Syriac Christianity

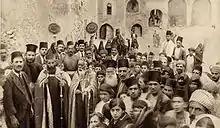
Celebration at a Syriac Orthodox monastery in Mosul, Ottoman Syria (now Iraq), early 20th century

Indigenous Aramaic-speaking communities of the Near East adopted Christianity very early, perhaps already from the first century, and began to abandon their three-millennia-old traditional ancient Mesopotamian religion, although this religion did not fully die out until as late as the tenth century. The kingdom of Osroene, with the capital city of Edessa, was absorbed into the Roman Empire in 114 as a semi-autonomous vassal state and then, after a period under the supremacy of the Parthian Empire, was incorporated as a Roman province, first in 214, and finally in 242.